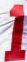
Number: 1